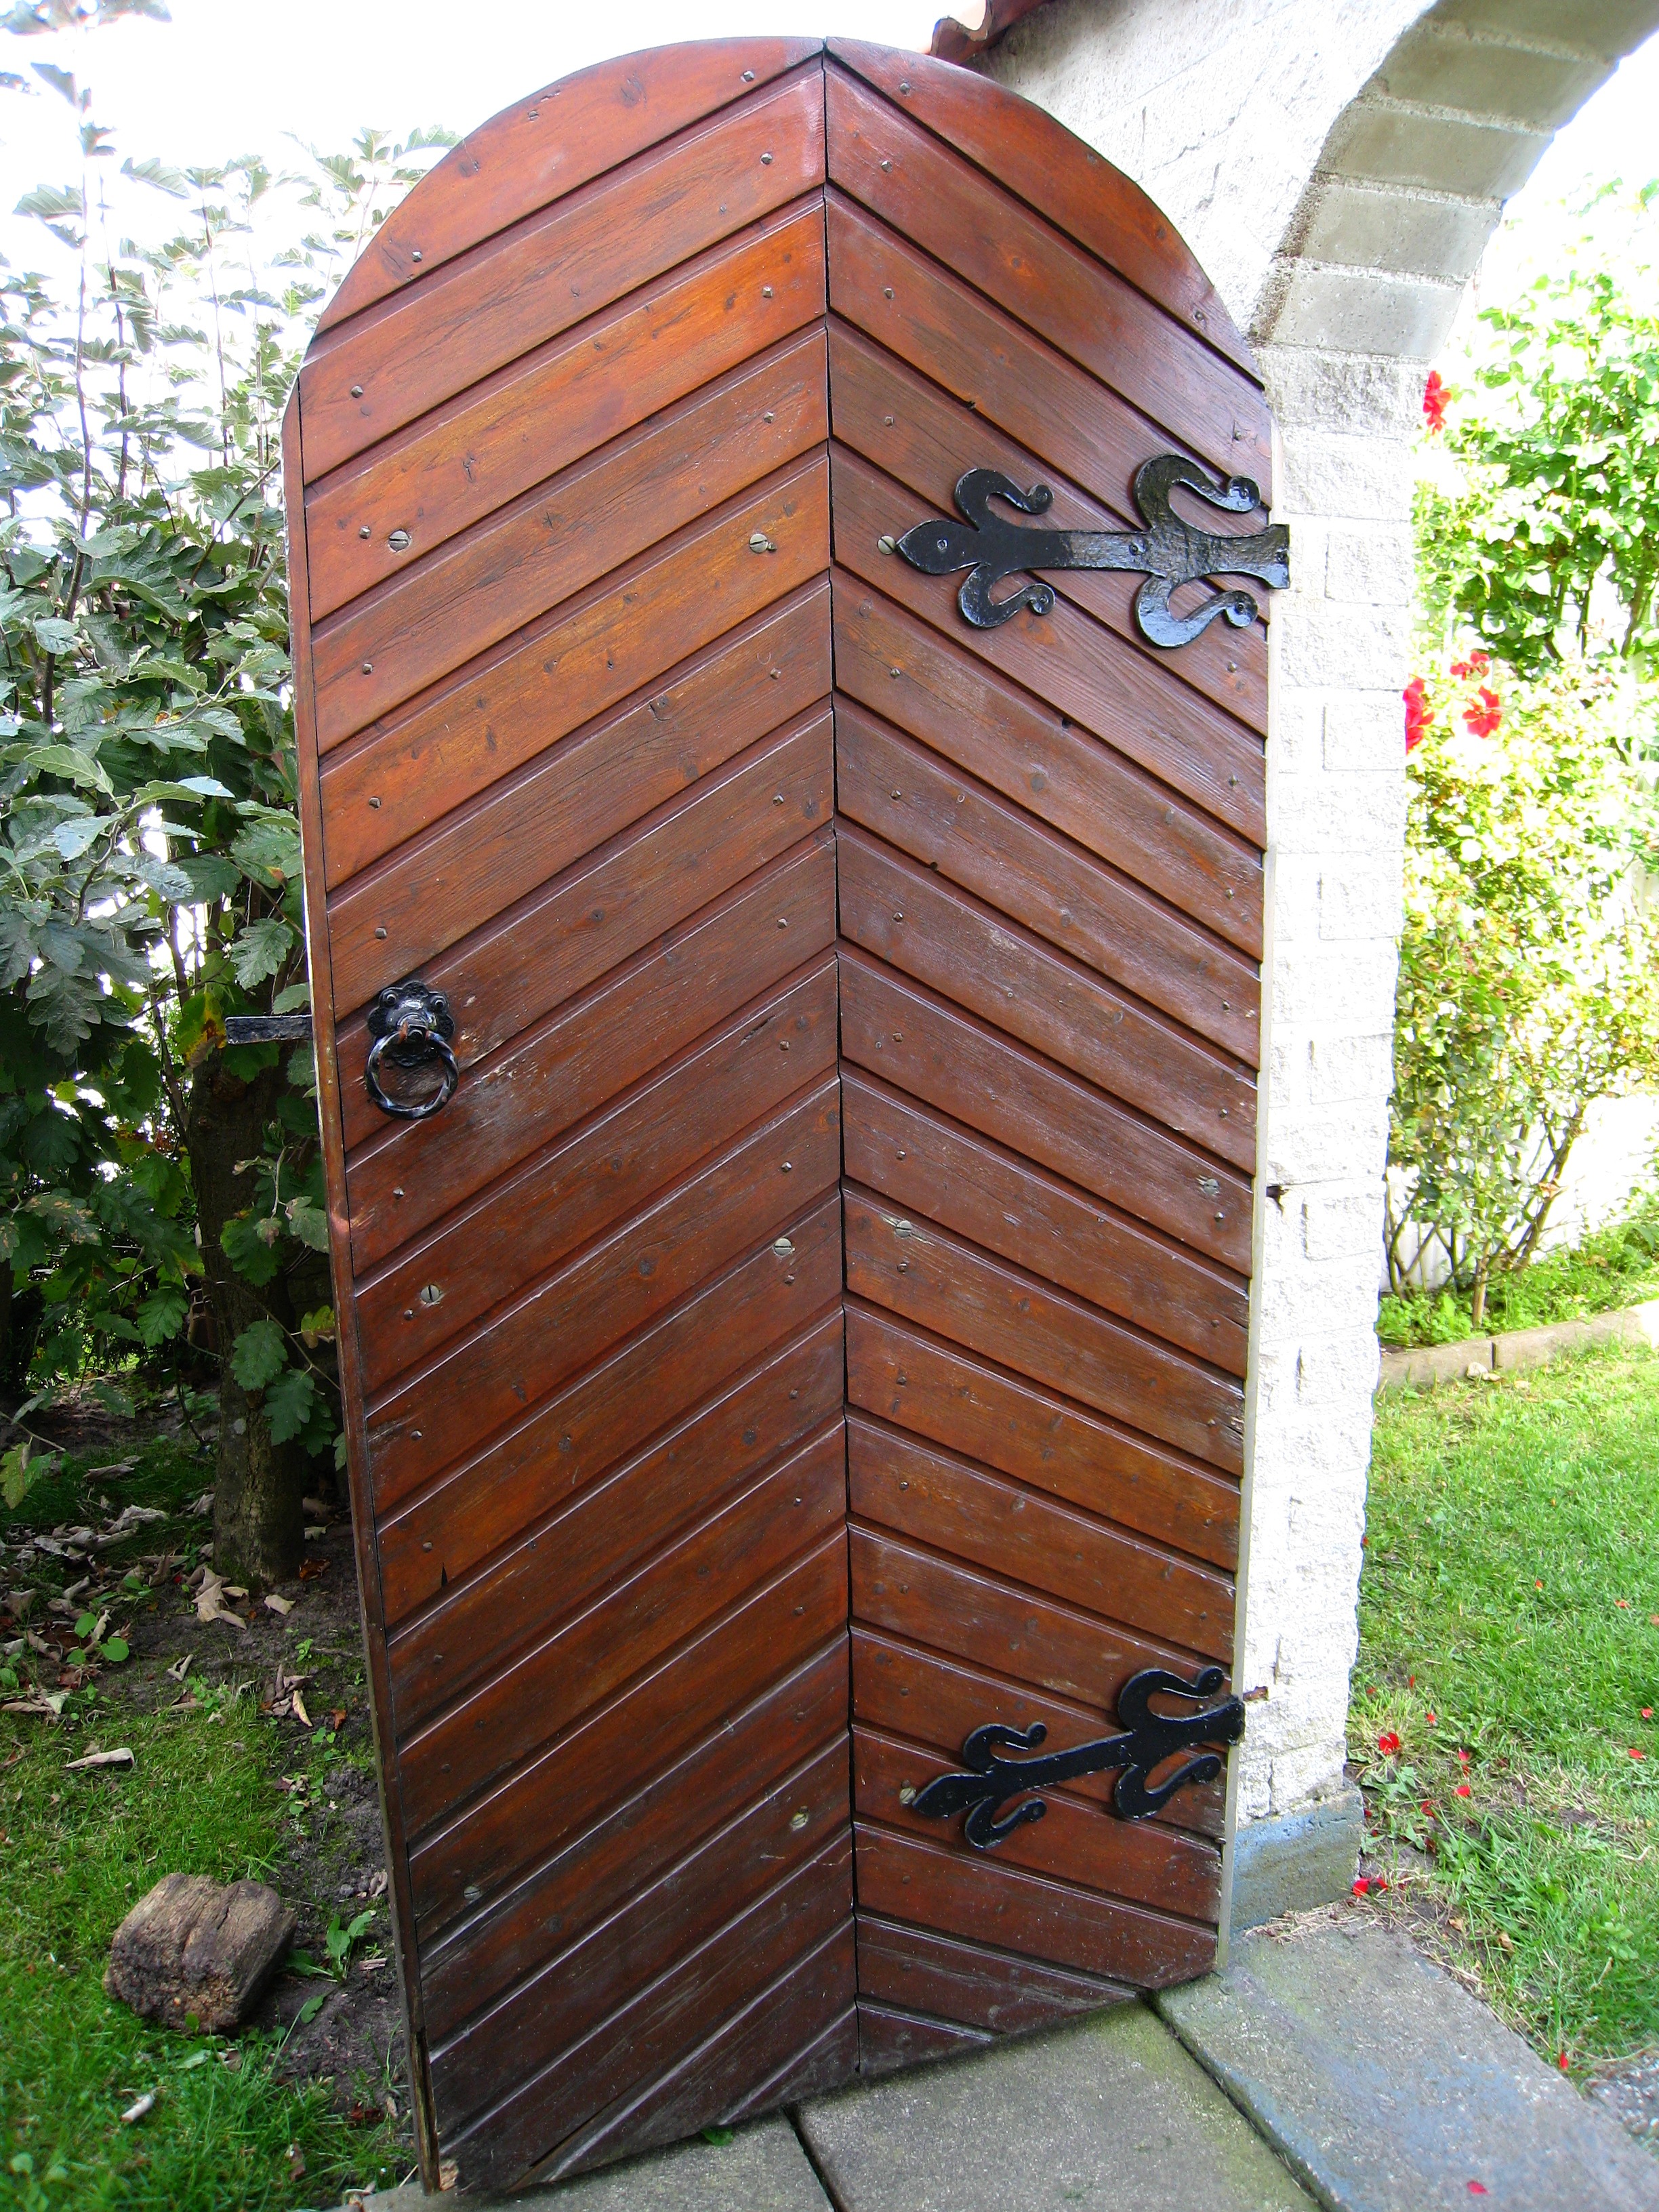
grass, wood, building, shed, summer, garden, door, shrubs, outhouse, vault, man made object, seizure, outdoor structure, garden buildings